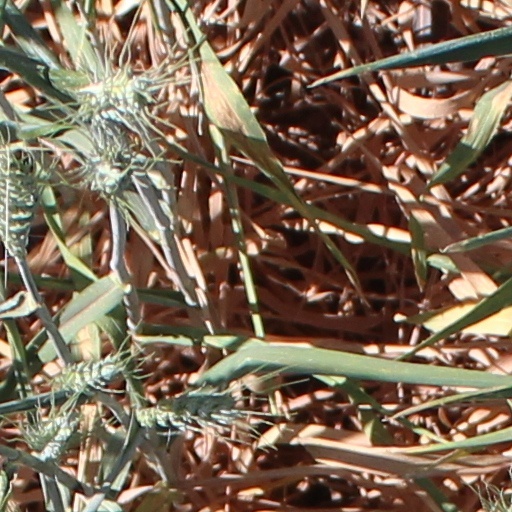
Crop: wheat